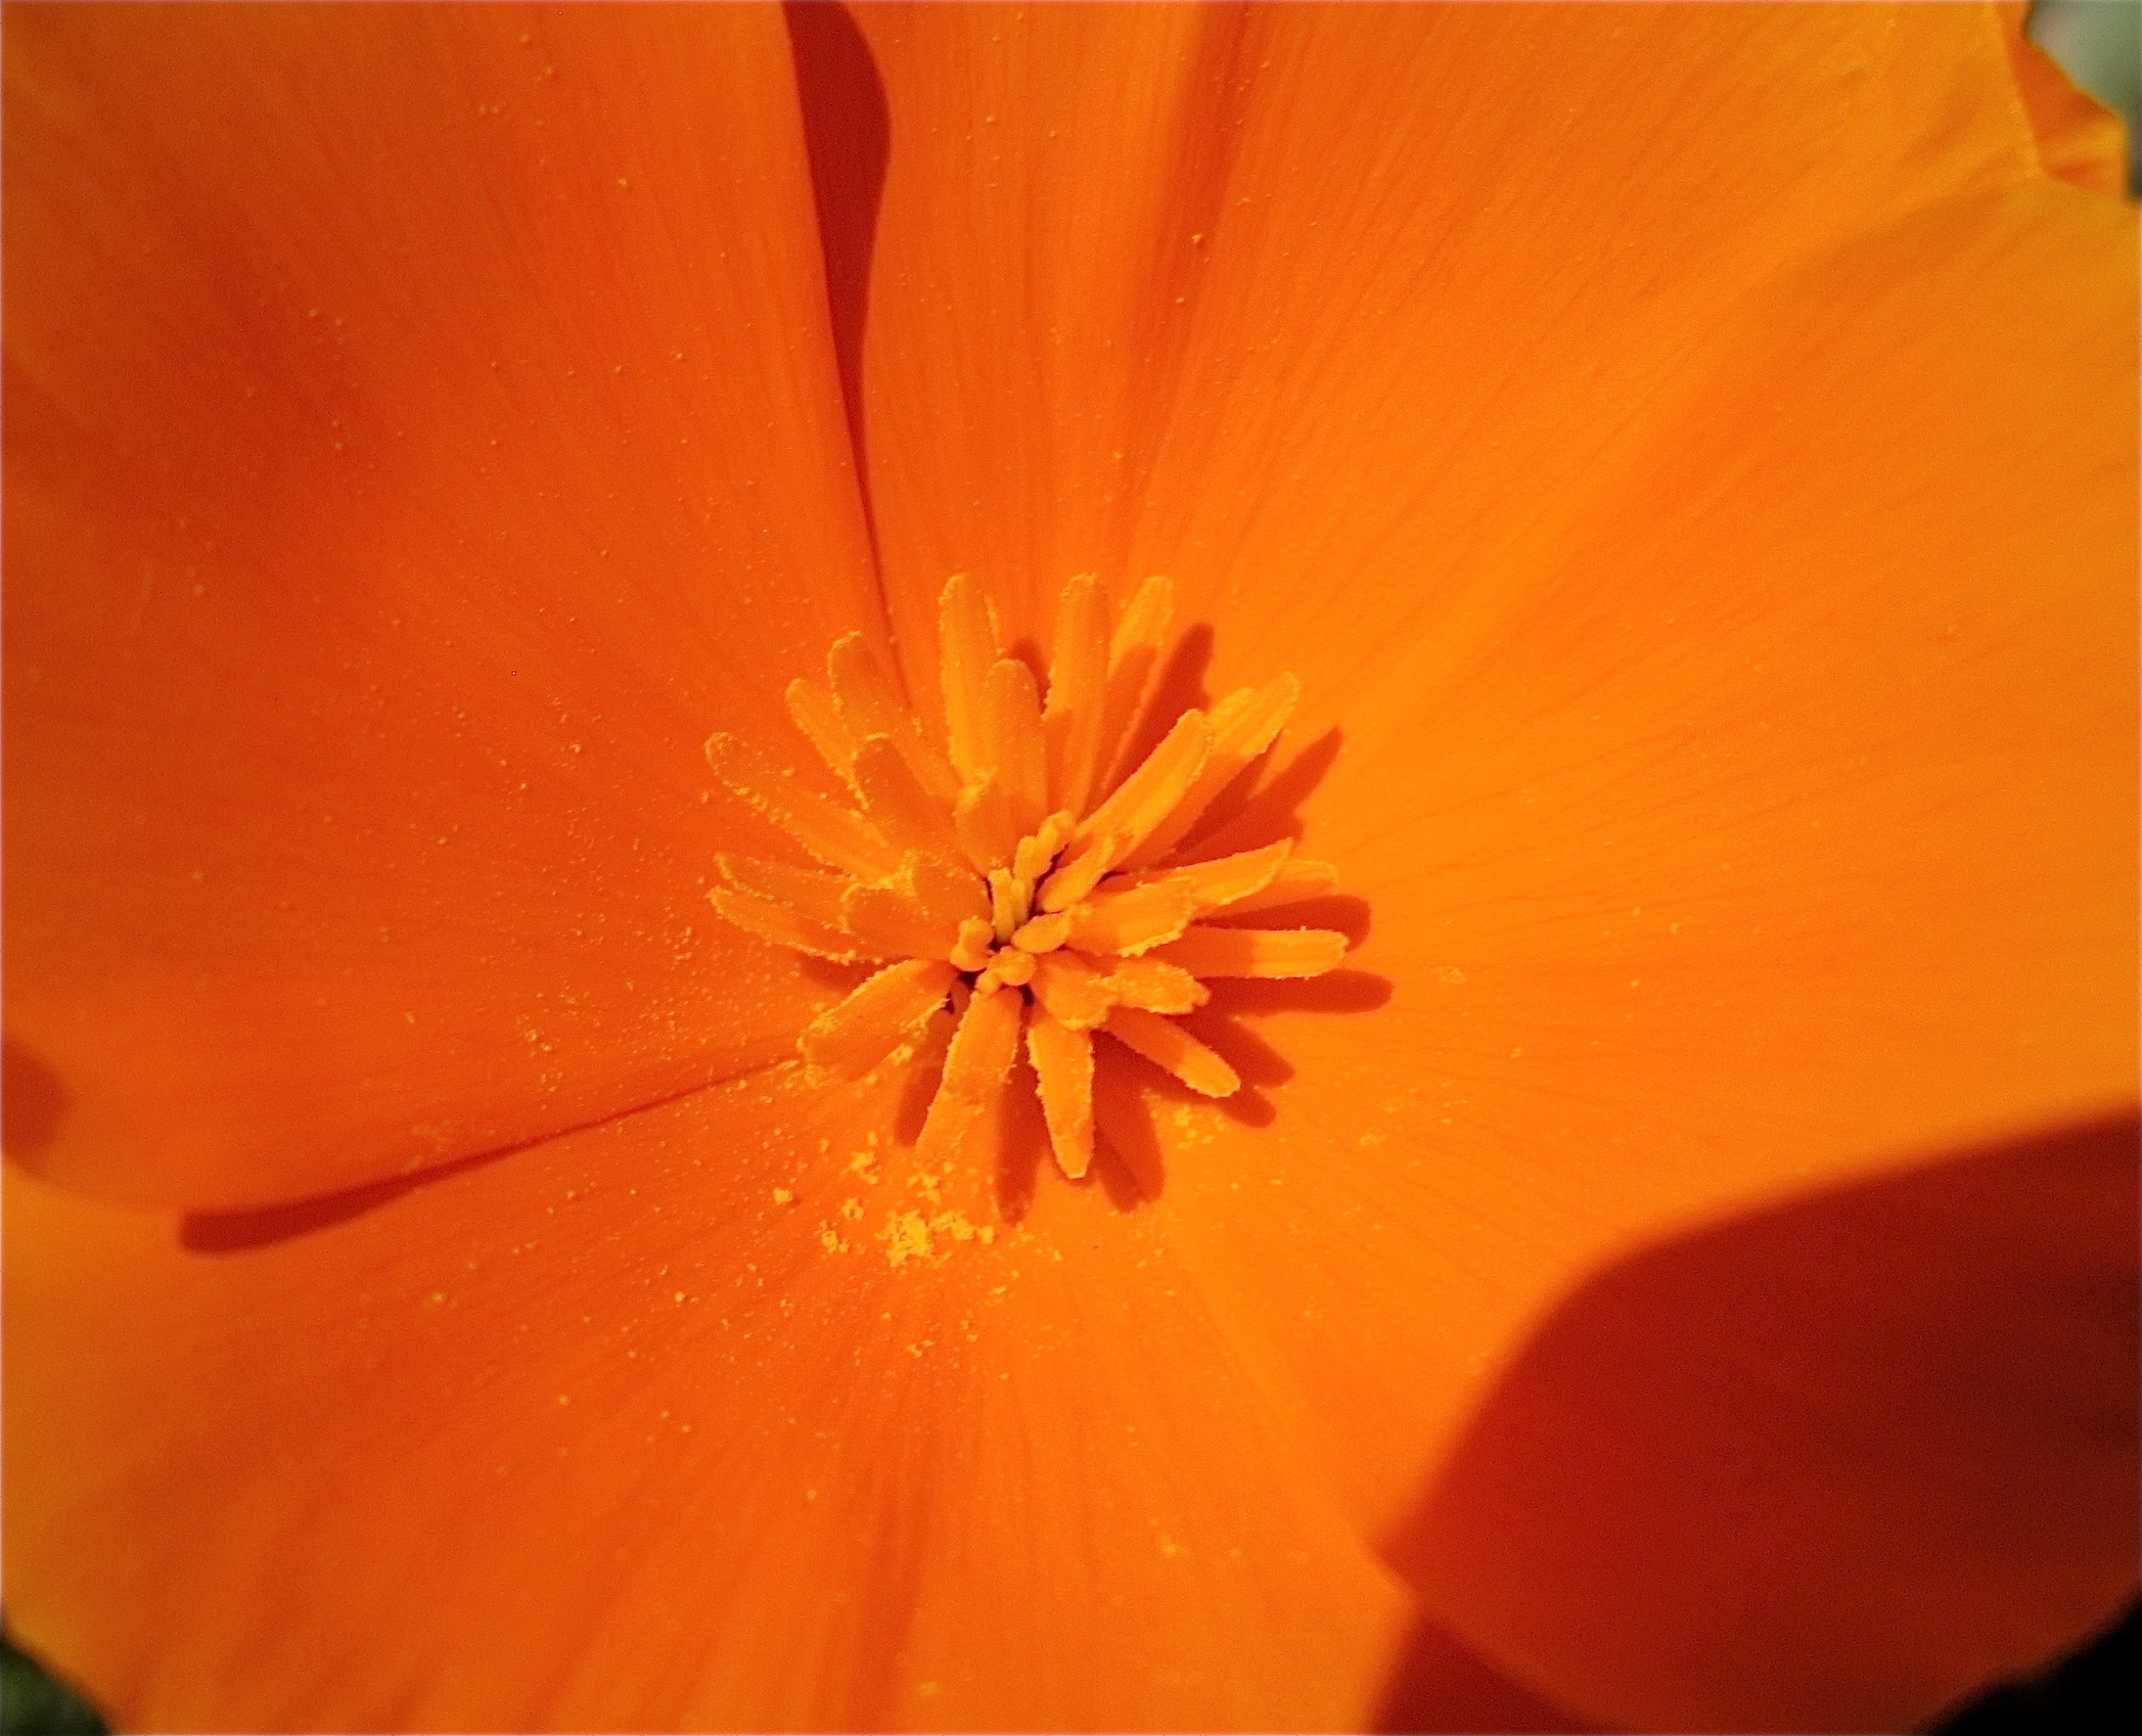
plant, photography, sunlight, leaf, flower, petal, yellow, flora, arizona, close up, poppy, inmybackyard, macro photography, flowering plant, eschscholzia californica, plant stem, land plant, poppy family